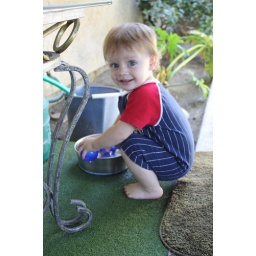
Everything goes in the water at our house...hot wheels, trucks, cars, sippy cups and balls (of course).